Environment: real
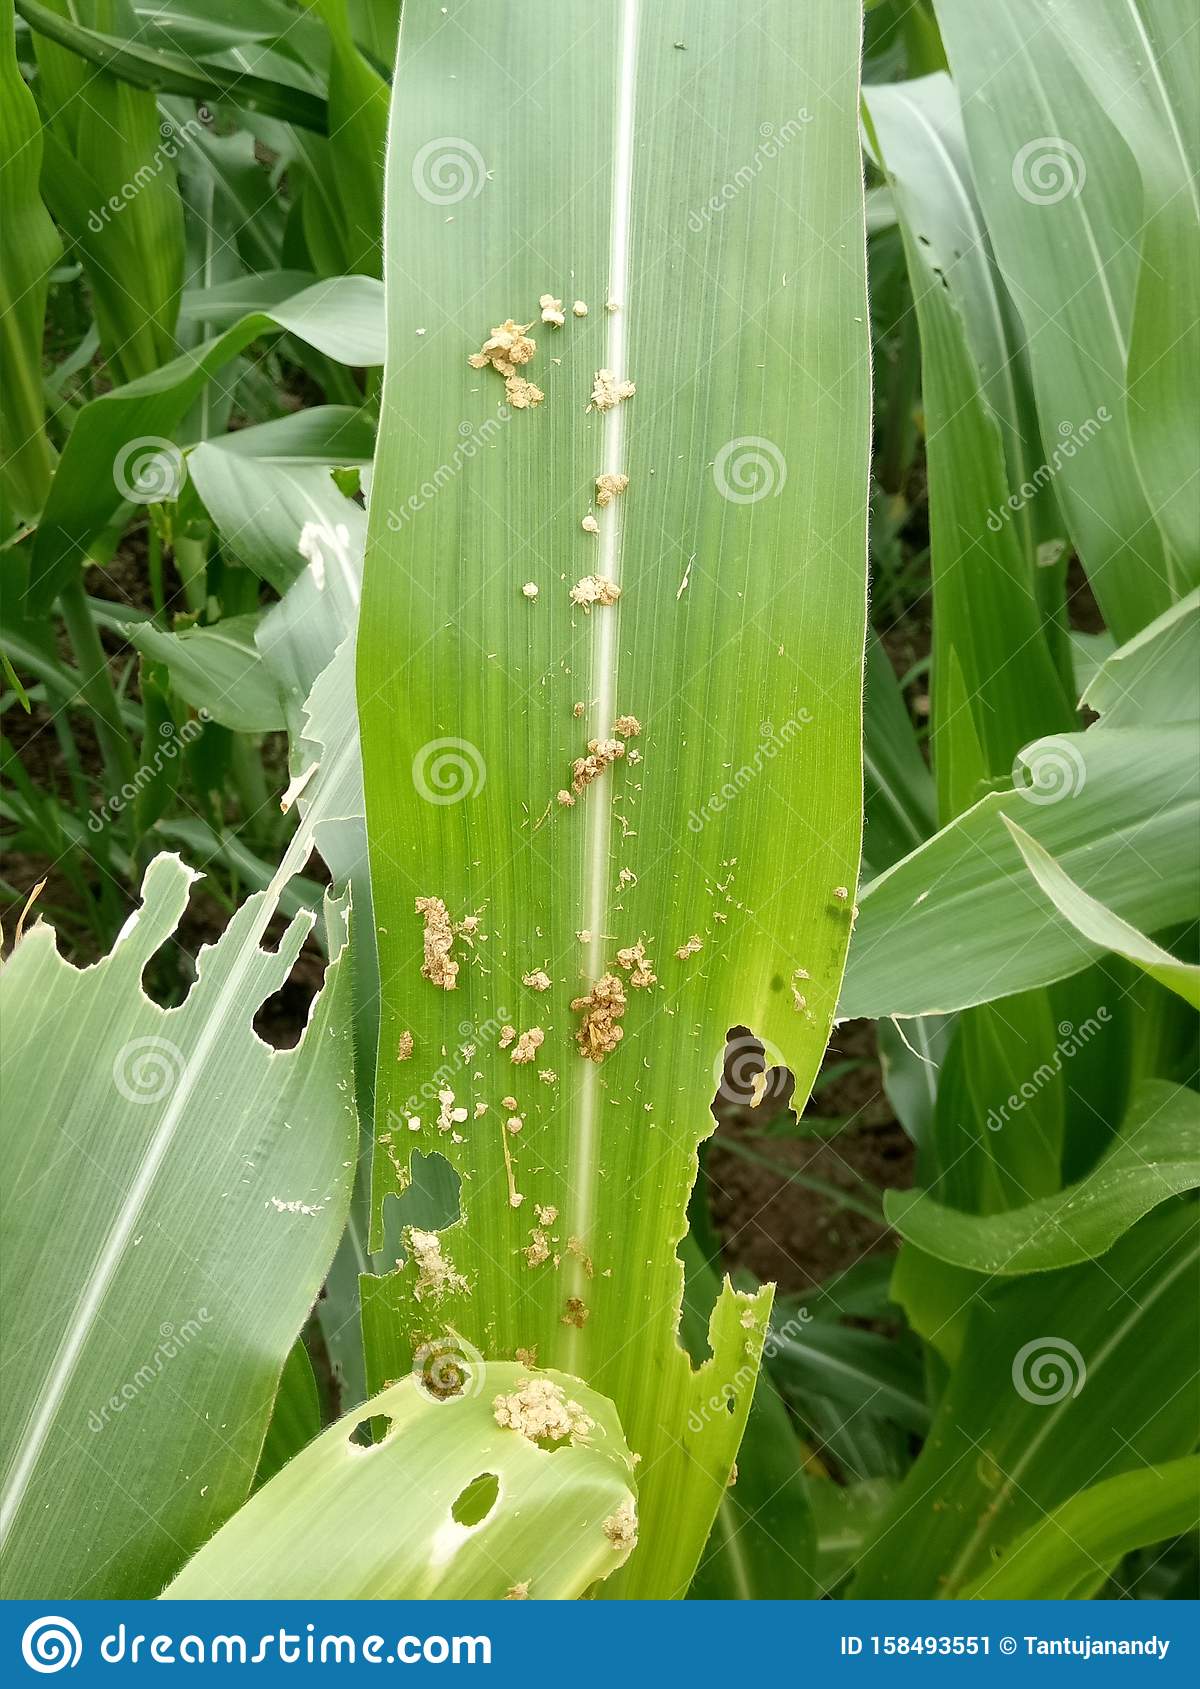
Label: fall_armyworm